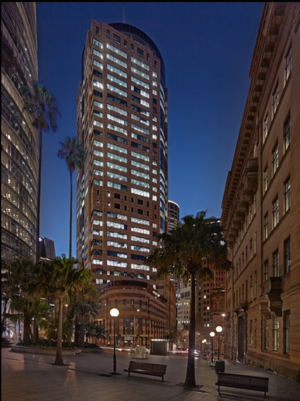
PTW Architectes est un cabinet d’architecture australien fondé à Sydney en 1889 par trois architectes australiens nommés Peddle, Thorp et Walker, se développant au XXᵉ siècle jusqu’à réunir aujourd’hui près de deux cents collaborateurs. Leurs bureaux sont repartis sur six sites : Sydney en Australie, Taiwan, Shanghai et Pékin en Chine, Hanoi et Ho Chi Minh Ville au Viêt Nam.
Depuis la construction de l'AWA Tower en 1939, plus d'une centaine de gratte-ciel ont été construits à Sydney et dans sa banlieue, la très grande majorité depuis les années 1970.
Le 1 O'Connell Street est un gratte-ciel de 166 mètres de hauteur construit à Sydney en Australie en 1991.